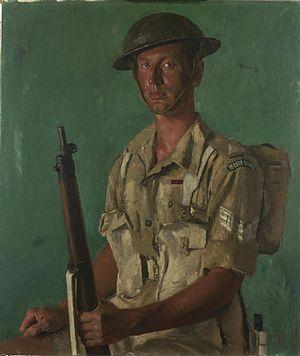
Les unités des Guards britanniques pendant la Seconde Guerre mondiale sont l'ensemble des unités militaires constituées par les personnels issus de la Household Division, la Garde britannique.